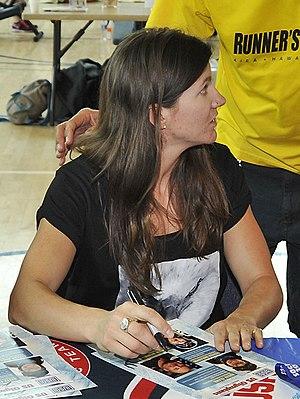
Kelly Clark, née le 26 juillet 1983 à Newport, est une snowboardeuse américaine.